John R. Sweney

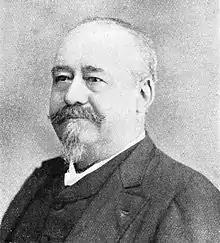

John Robson Sweney (December 31, 1837 – April 10, 1899) was an American composer from Pennsylvania. He was a professor of music at the Pennsylvania Military Academy for twenty-five years and collaborated with William J. Kirkpatrick to produce and publish over 1,000 gospel hymn songs and over sixty hymnal books. His most popular and widely known hymn is "Beulah Land".